2011 Tamil Nadu Legislative Assembly election

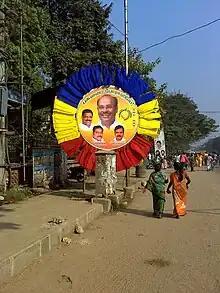
PMK poster in ChennaiDMK was hoping to gain votes among the Vanniyar community with the addition of PMK, but that failed to materialise since they could only win 3 seats from 18 seats it won in 2006. With a disappointing performance in this election and losing all of the seats contested in 2009 Lok Sabha election when it allied with AIADMK, PMK is proving to no longer be an important player in Tamil Nadu politics

The Karunanidhi administration was noted for various developmental projects and generous spending of the tax money for the implementation of various free schemes and issuance of freebies: The government provided 1 kg rice for 1 rupee, free health insurance for poor, free colour television and gas stove for all. It also provided job for over 500,000 people in various departments of the government and introduced free concrete house scheme for the poor. It also implemented various road, bridge and drinking water projects in Chennai and all over Tamil Nadu. However, the election was dominated by four major issues, increase in price of essential commodities, 2G spectrum case, Power outage and nepotism.